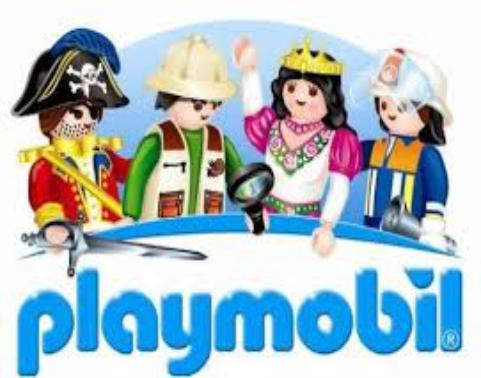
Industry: Leisure